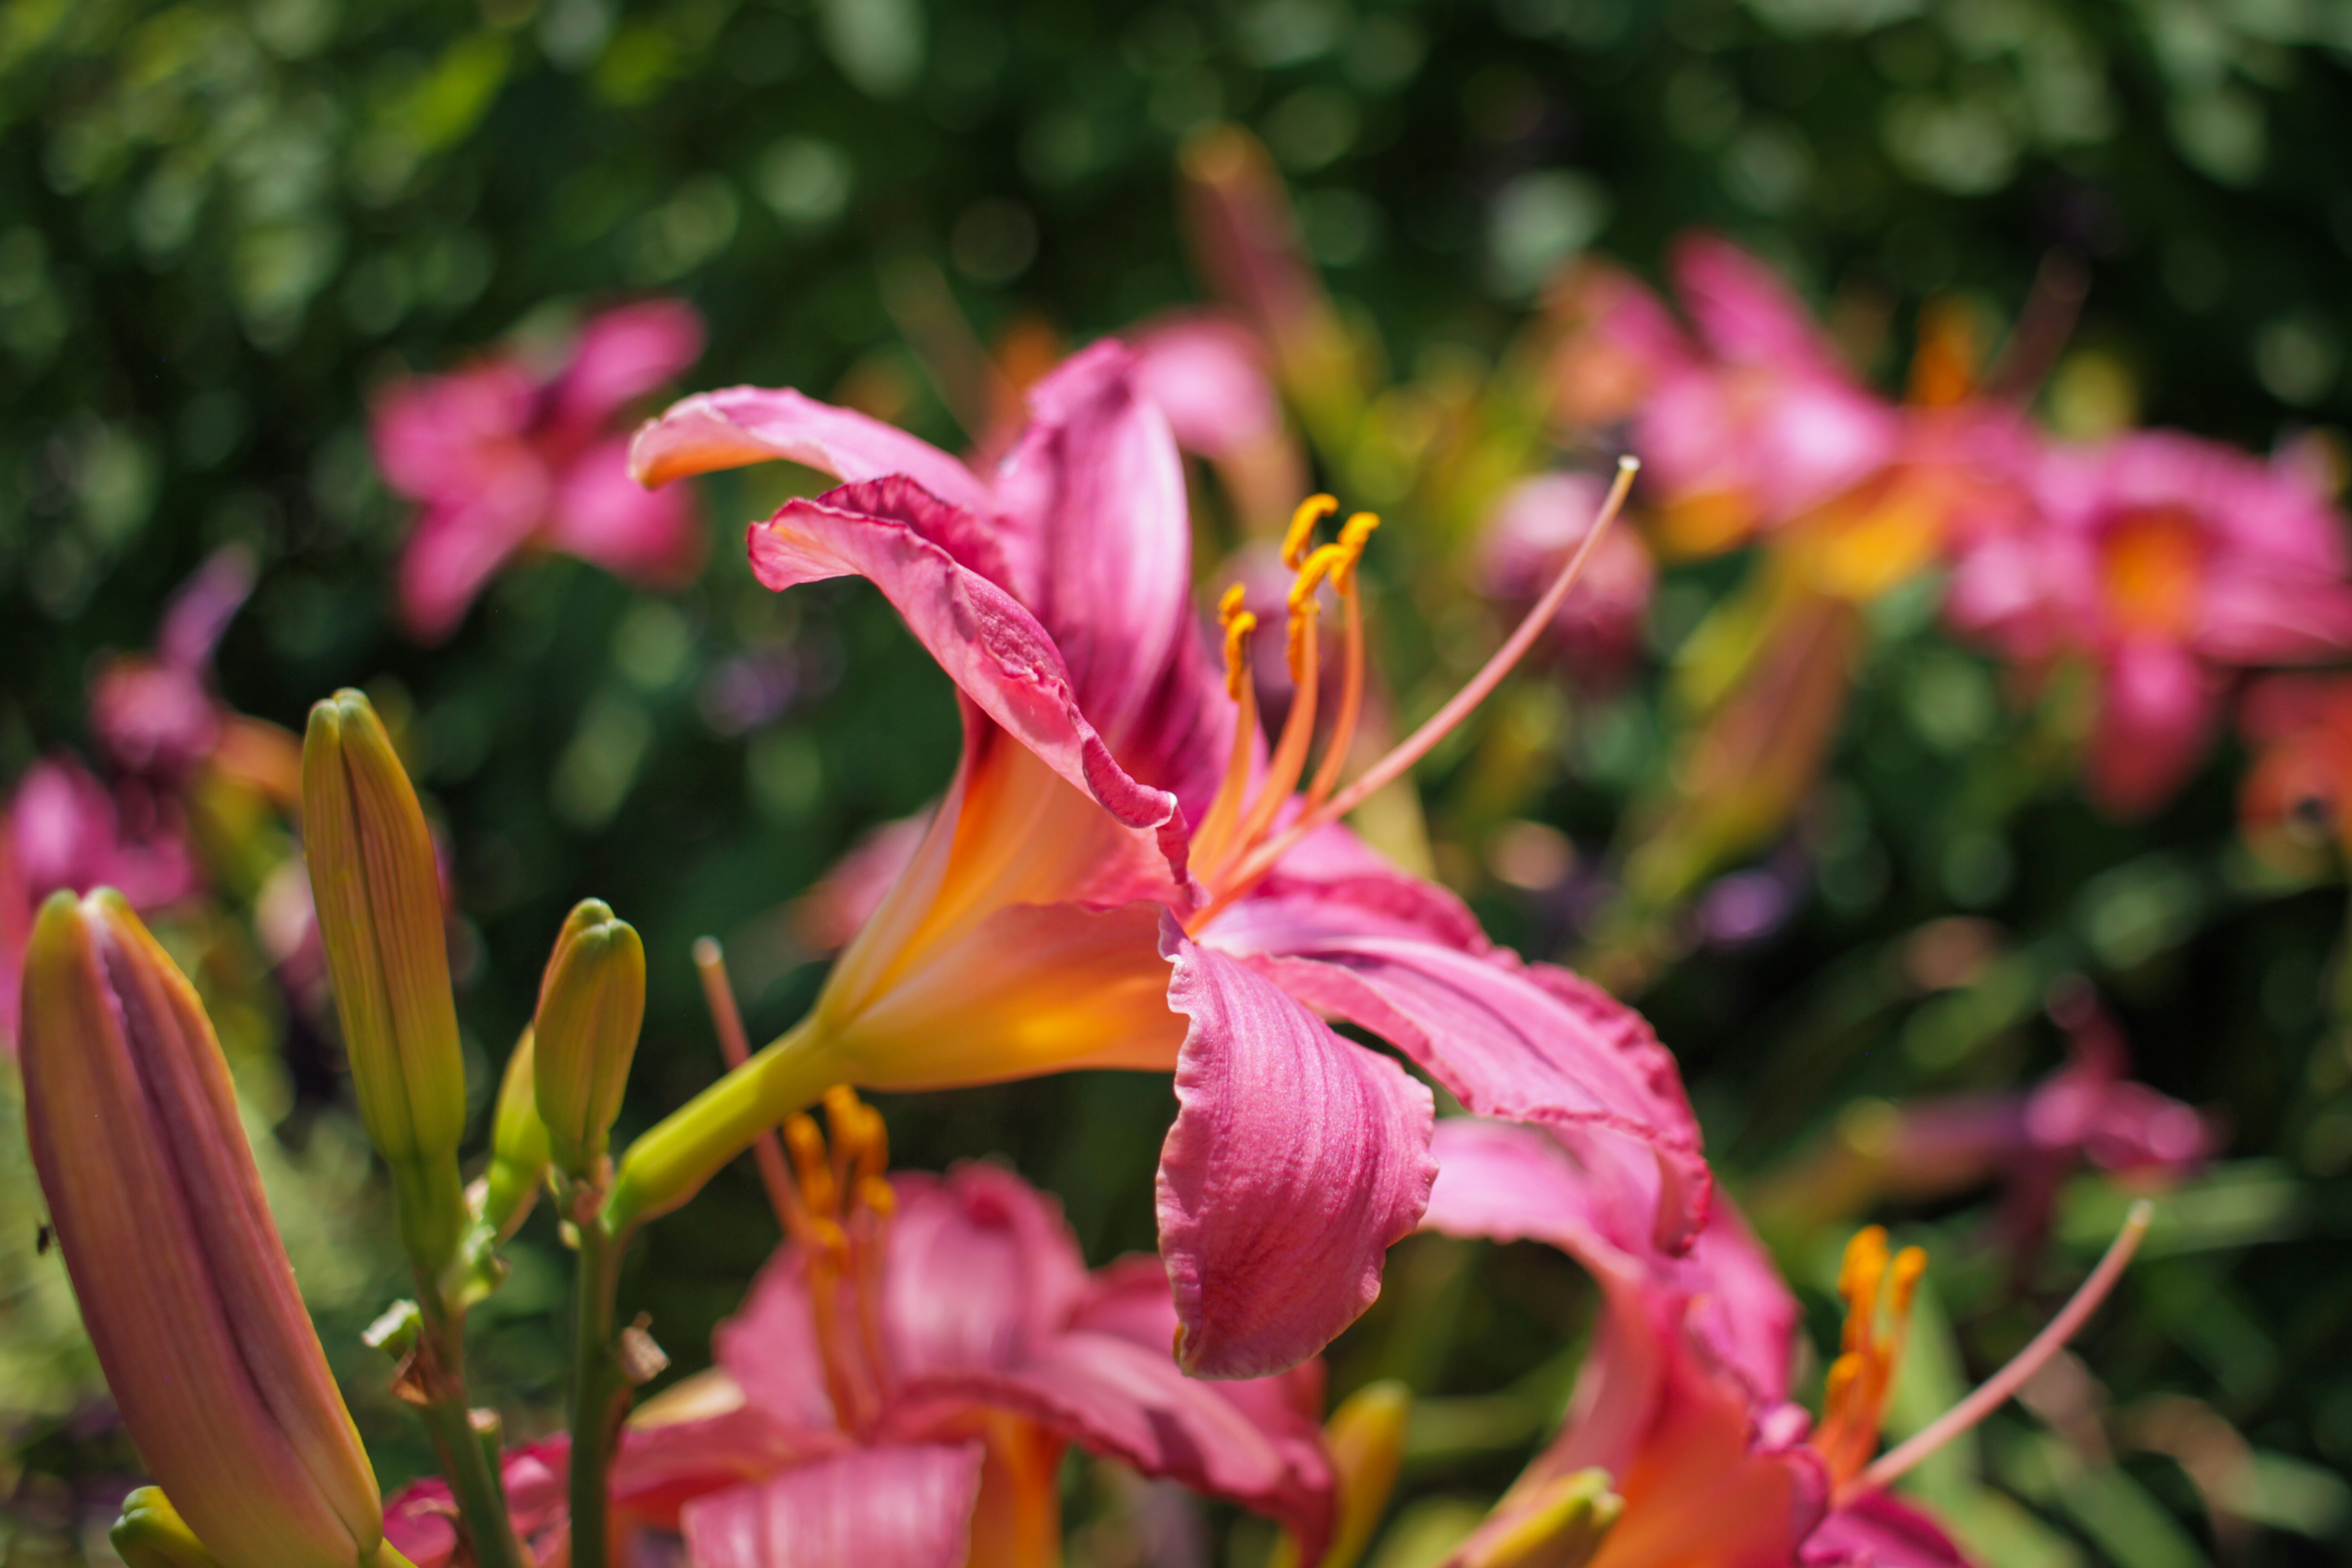
nature, flower, houston texas, McGovern Gardens, canon 7d, flora, pink, plant, lily, daylily, petal, honeysuckle, shrub, spring, honeysuckle family, annual plant, plant stem